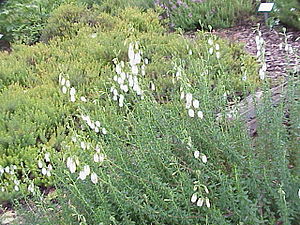
Irsk lyng
Irsk lyng (Daboecia cantabrica) - her sorten 'Alba'